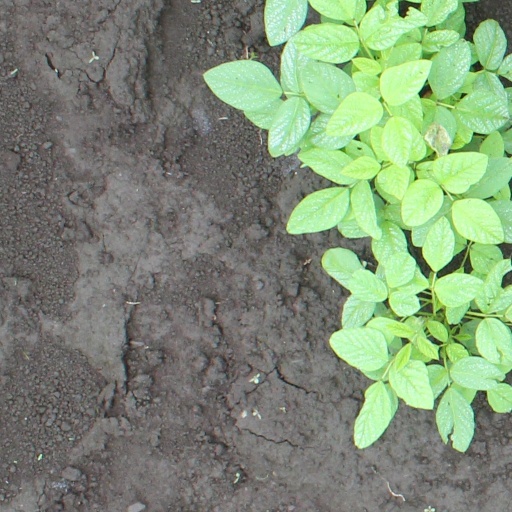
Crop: soybean